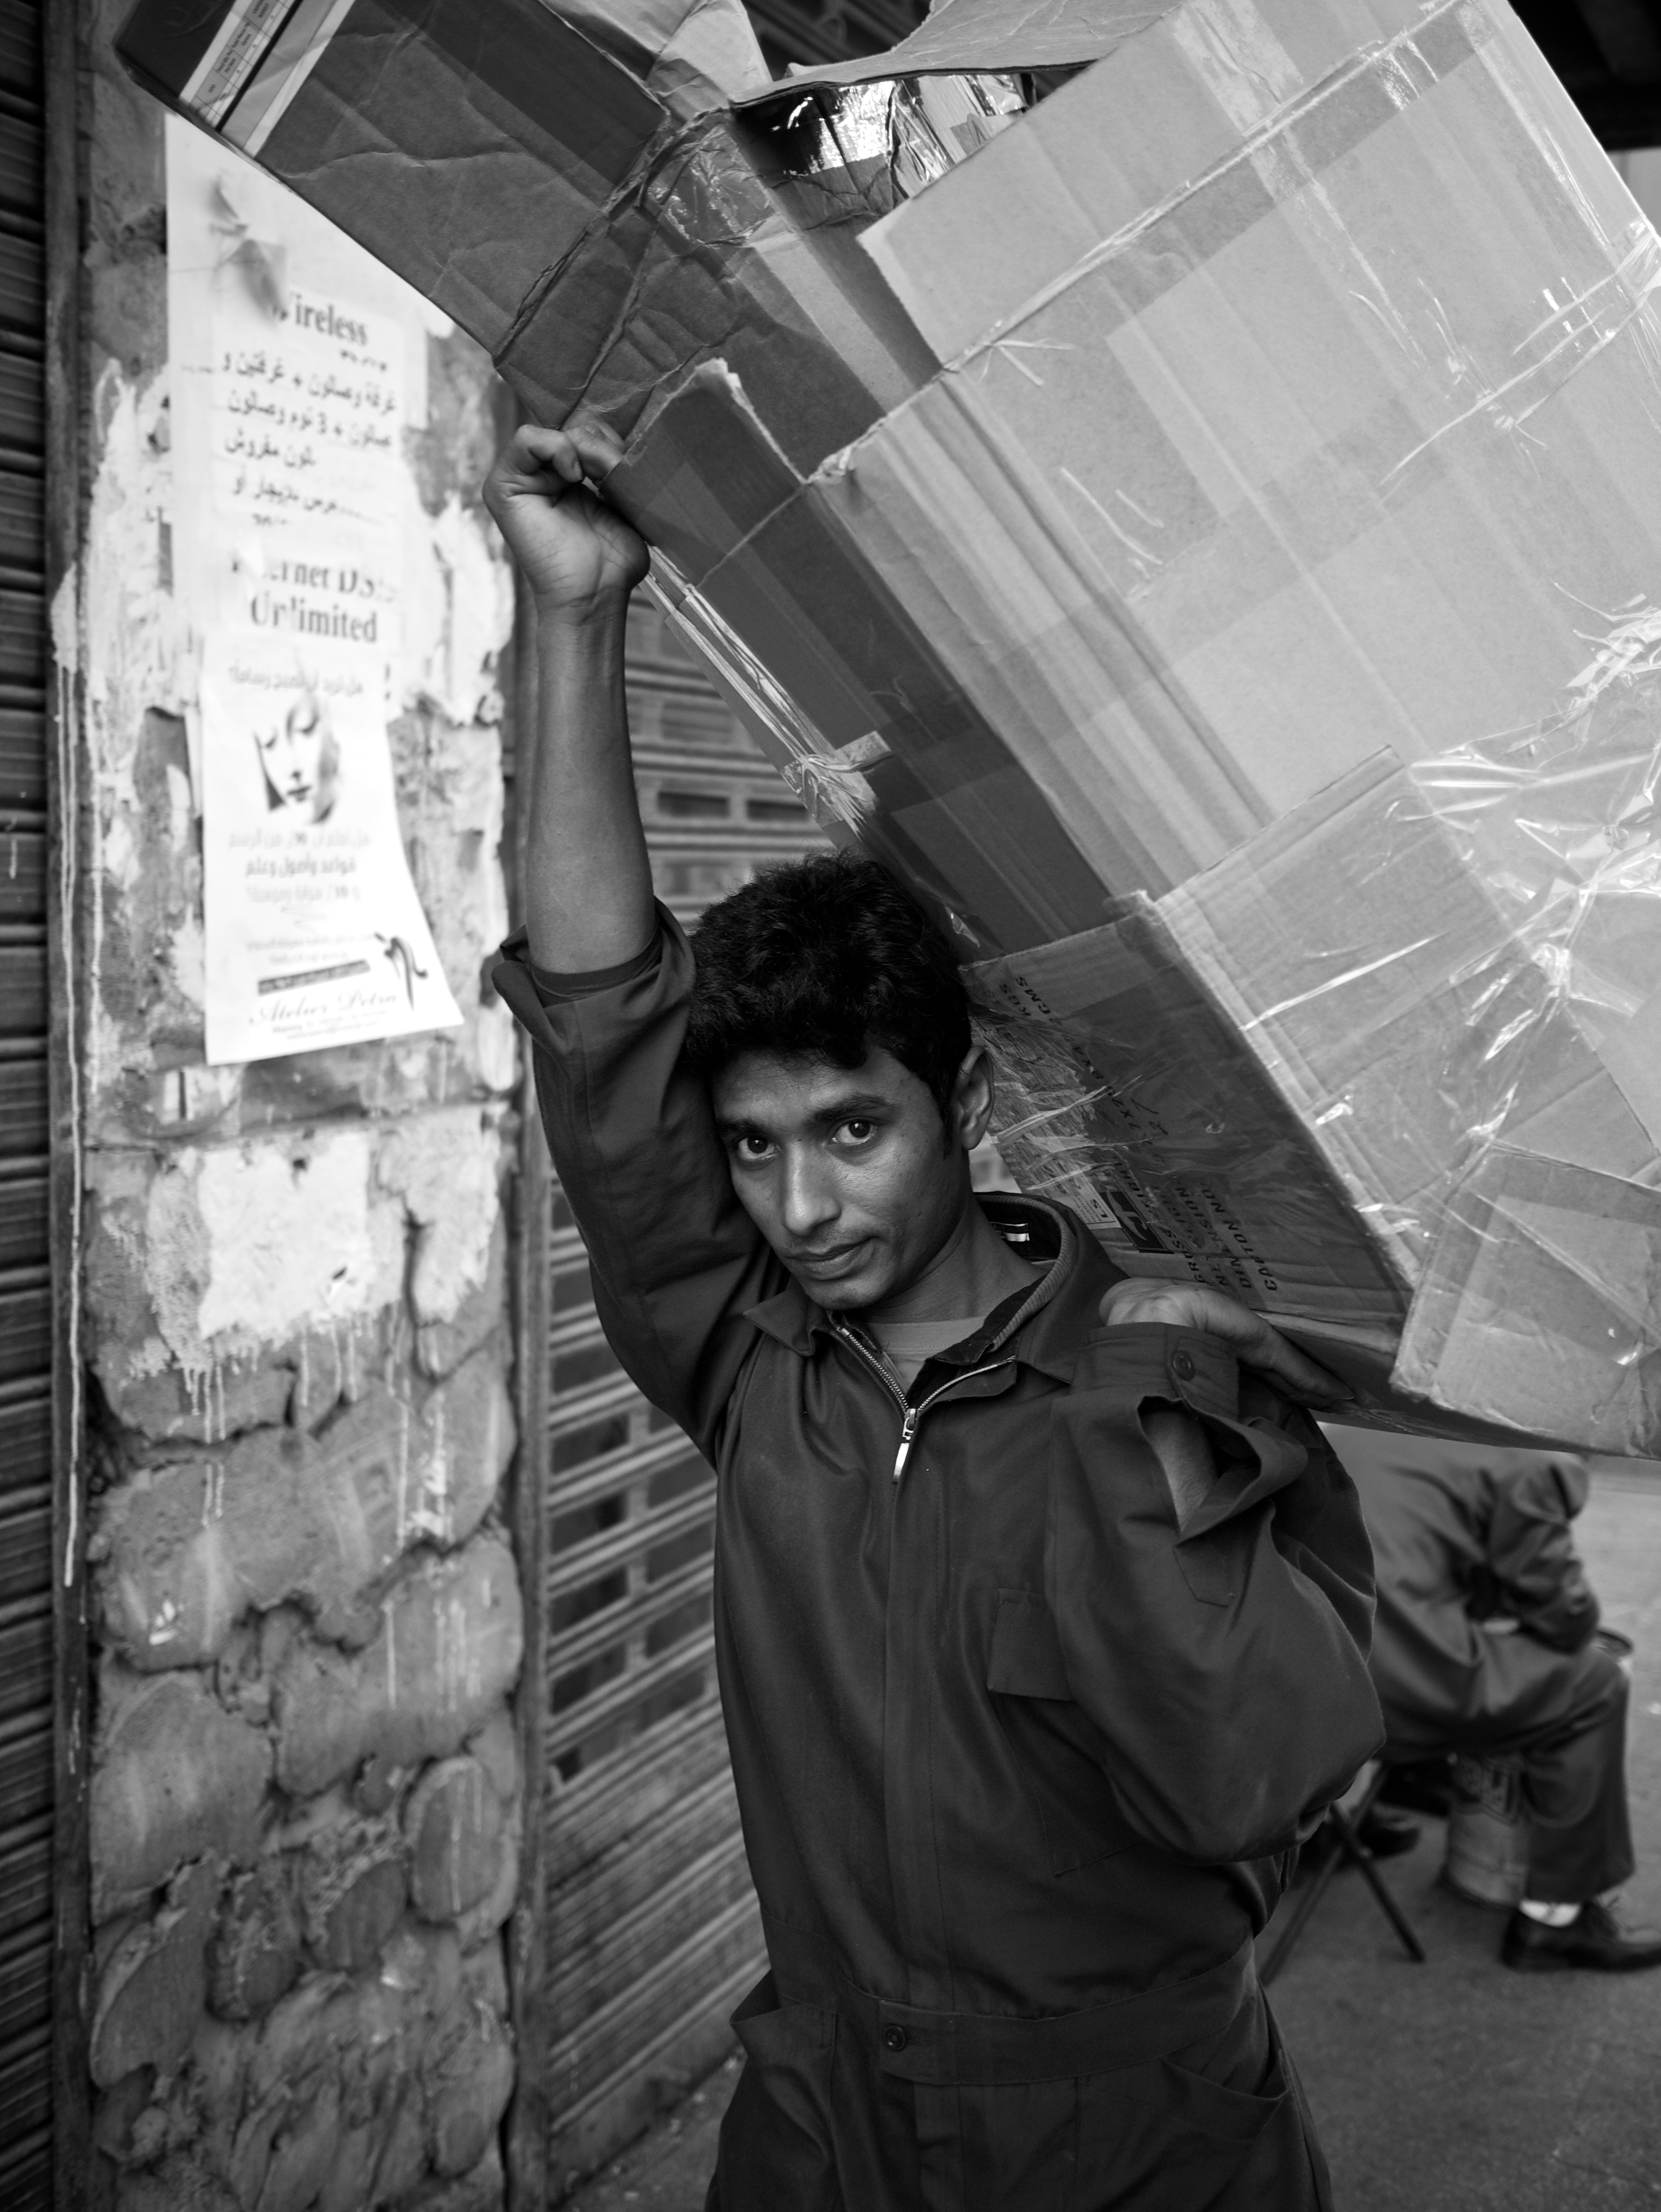
black and white, white, street, photography, ebook, portrait, training, black, monochrome, streetphotography, flickr, thomas, video, olympus, photograph, snapshot, omd, fuji, leica, monochrom, leuthard, hcb, thomasleuthard, monochrome photography, film noir, human positions